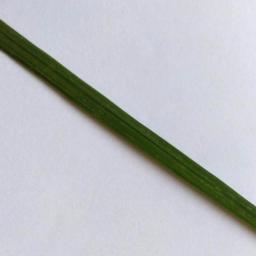
Label: Rice___Healthy